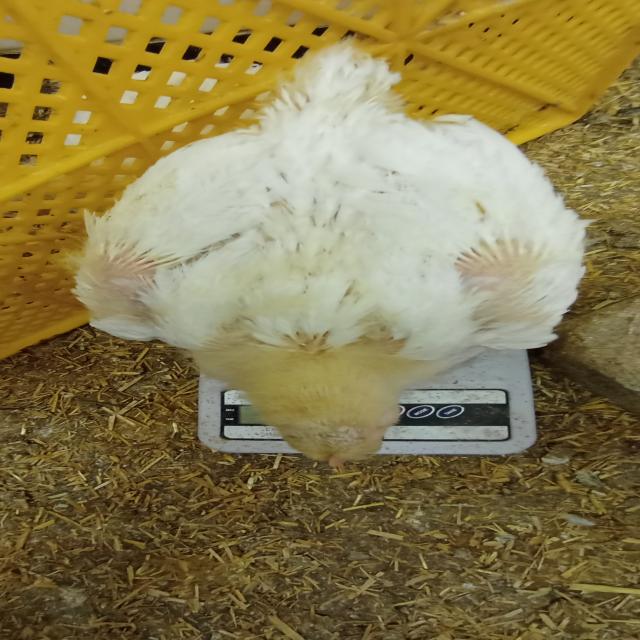
Weight: 1246 g